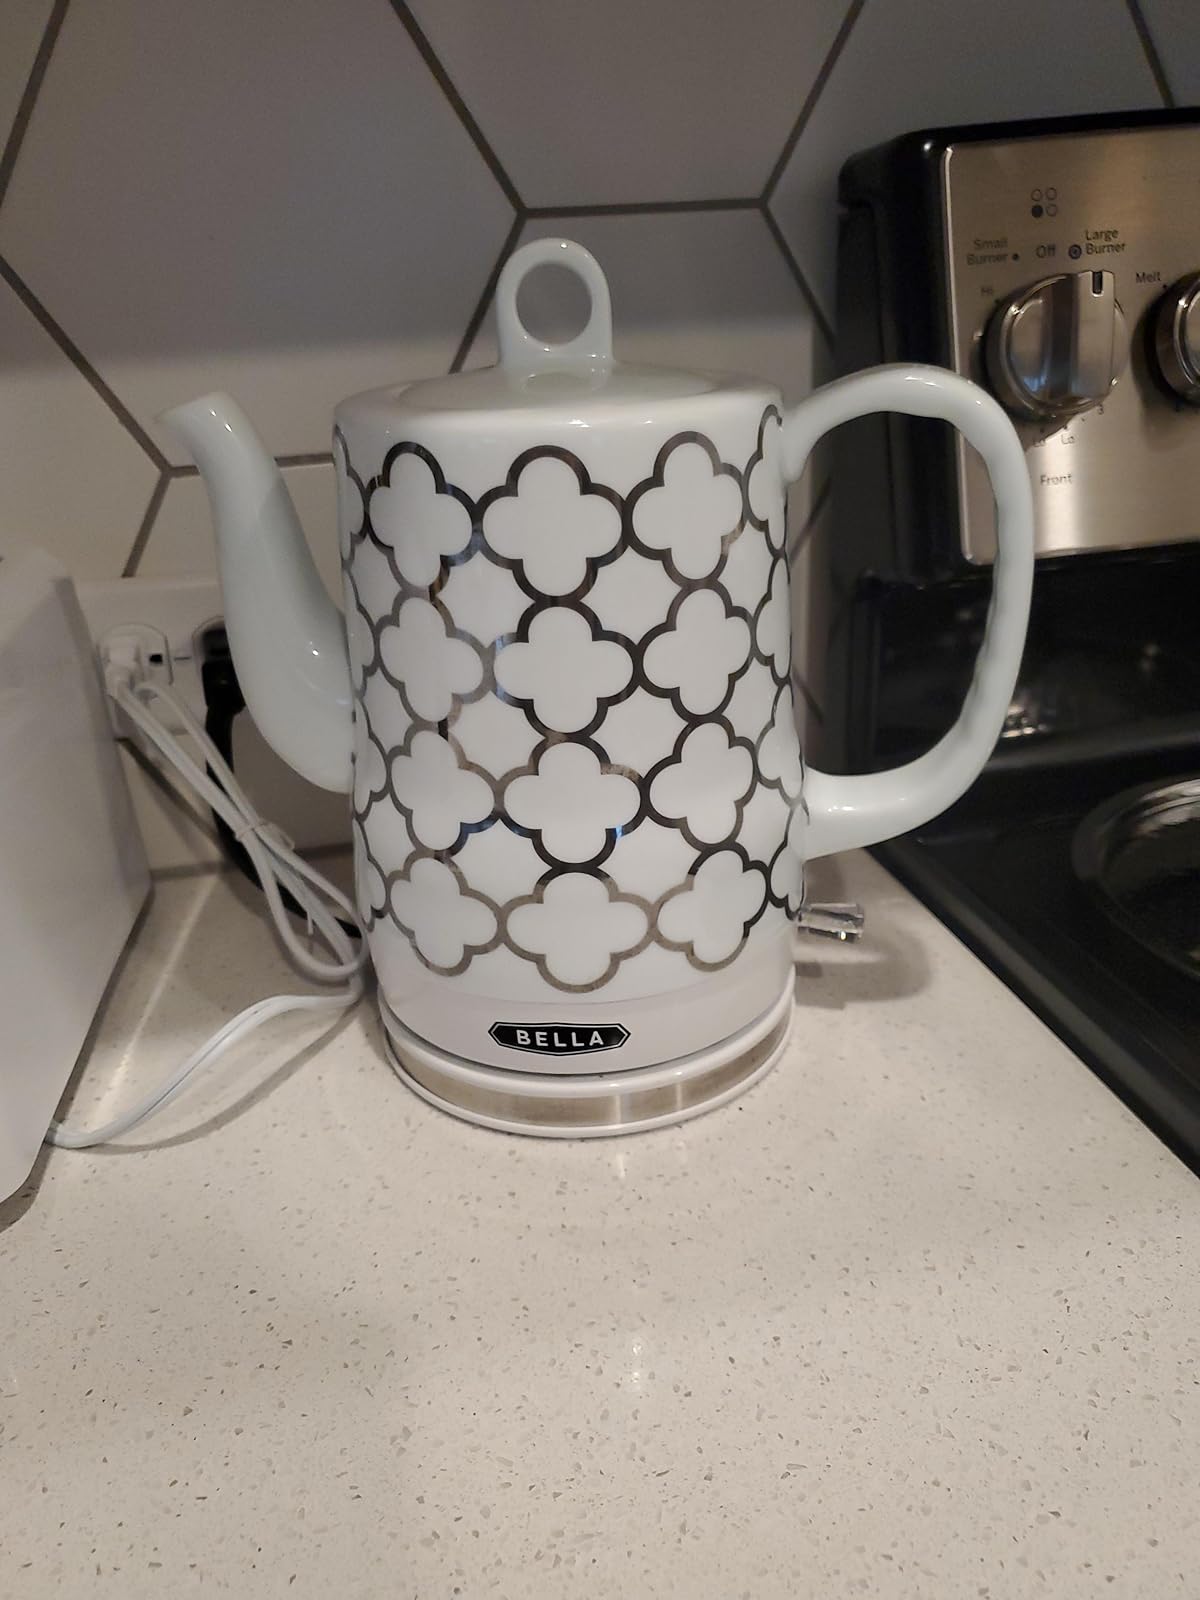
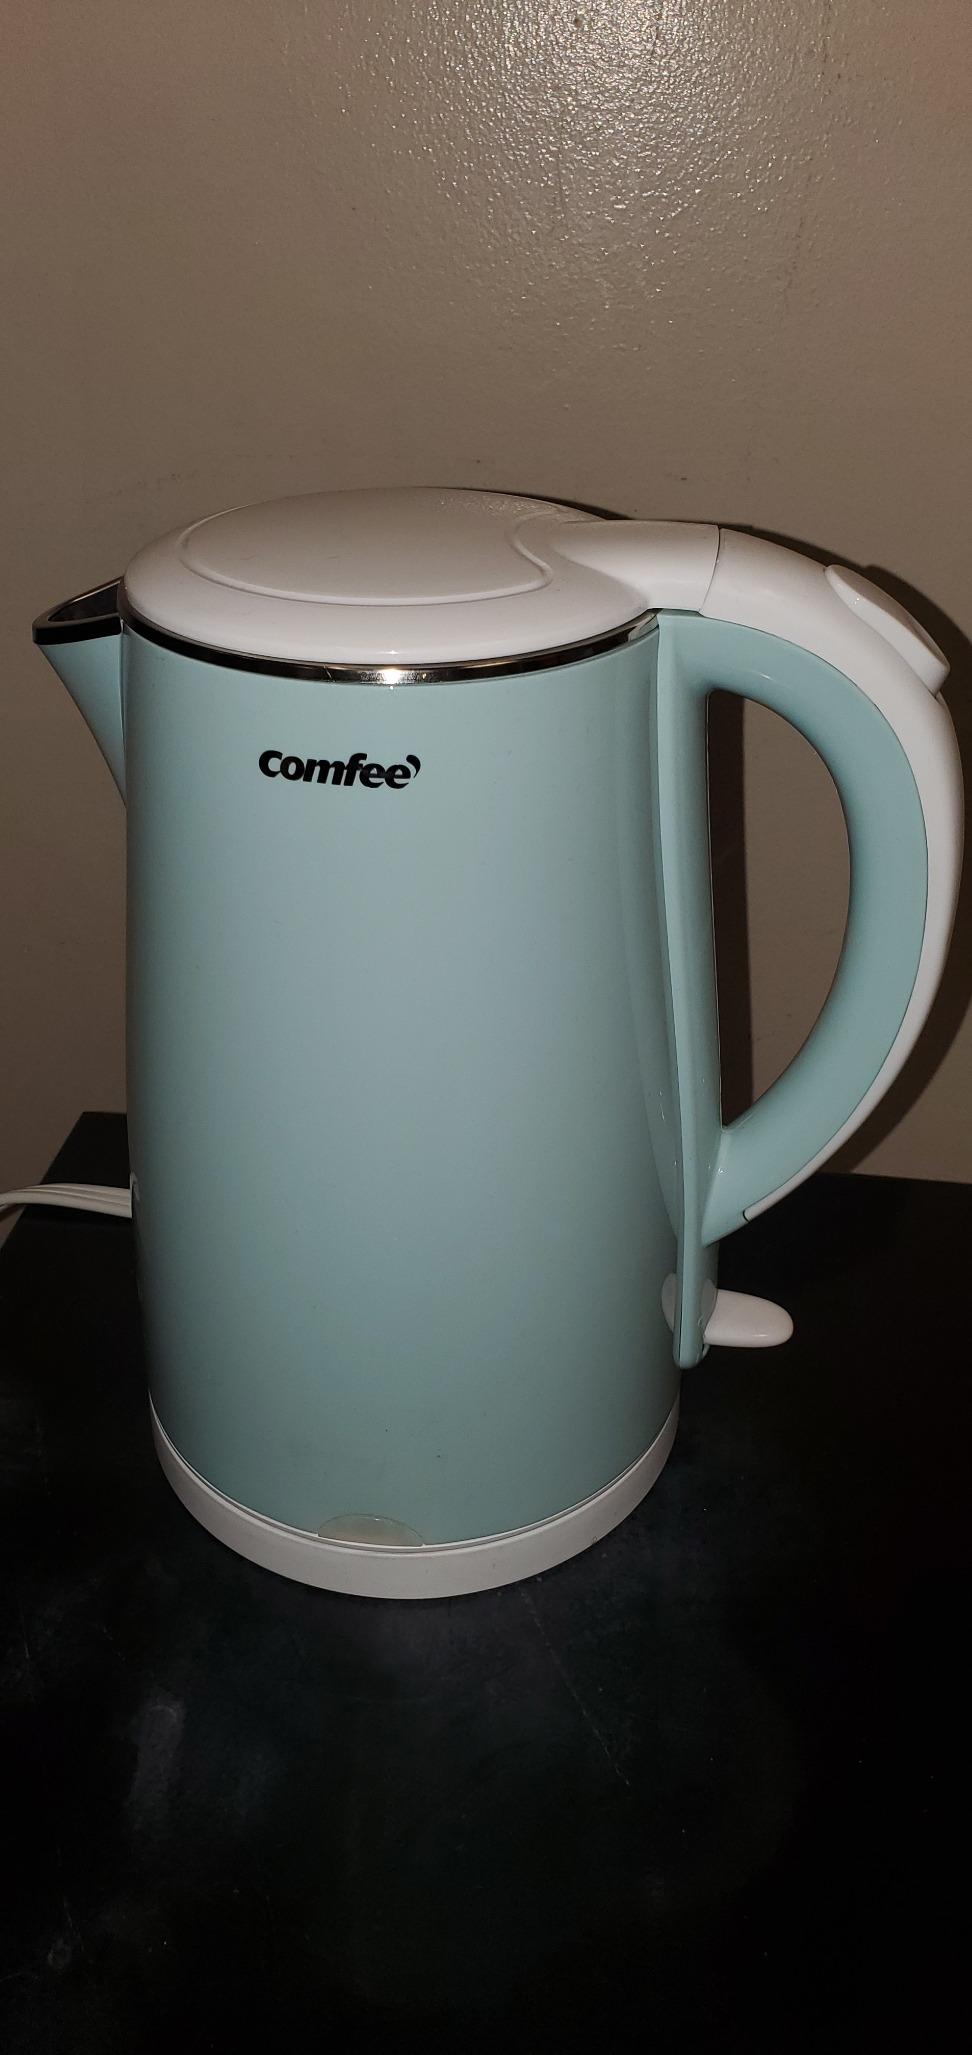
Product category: items_kettle
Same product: no